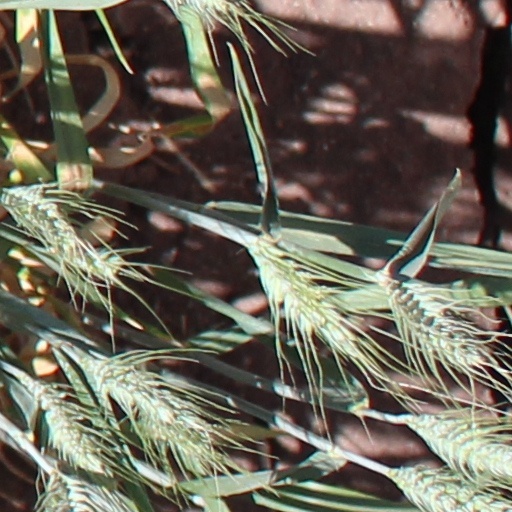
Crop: wheat